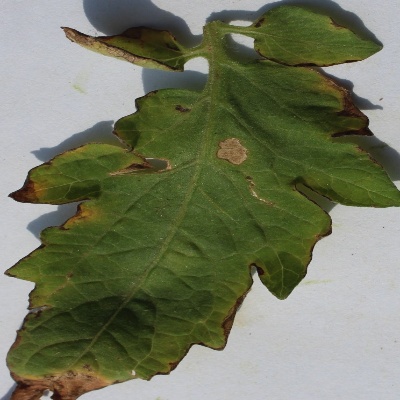
Crop: Tomato
Condition: septoria leaf spot